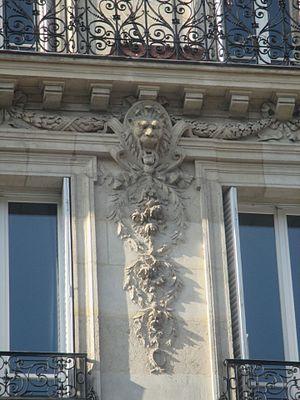
Façade du 8 avenue Victor Hugo (paris XVIe): détail.
Une chute d'ornements est un motif ornemental vertical se lisant de haut en bas. Il comprend généralement en haut un motif d'accrochage, et un axe central auquel sont suspendus des bouquets de végétaux, de fleurs, de fruits ou bien divers objets qui peuvent être des trophées, comme sur la coupole de l'hôtel des Invalides. L'élément terminal est suspendu. La chute comprend presque toujours des rubans, formant l'axe, et dans l'élément terminal; il est alors flottant pour montrer qu'il est suspendu.